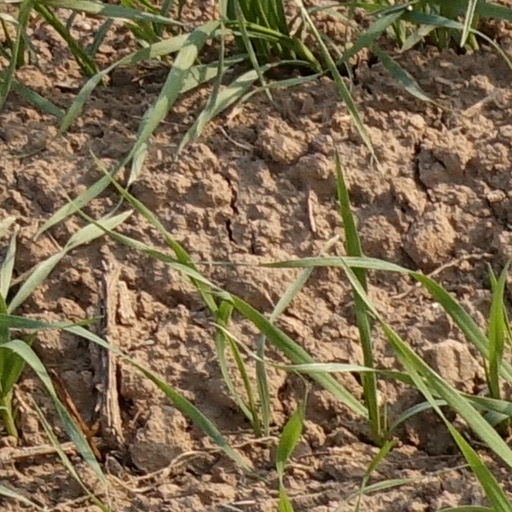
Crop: wheat